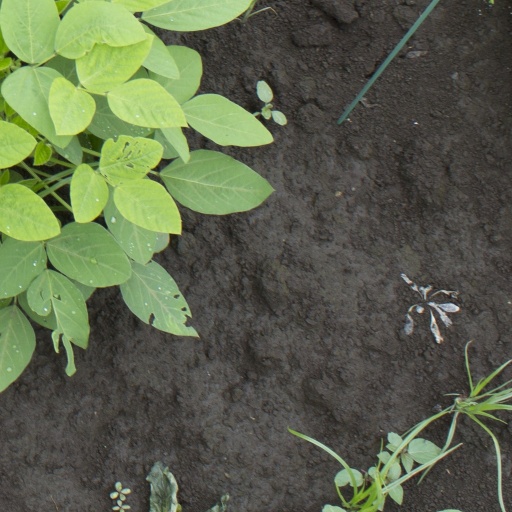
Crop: soybean